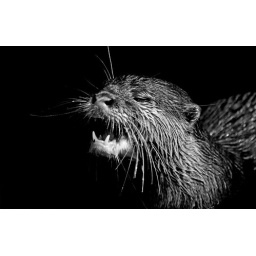
Otter in black and white